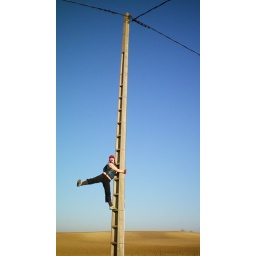
Playing on a pole during a long bike ride in the countryside.